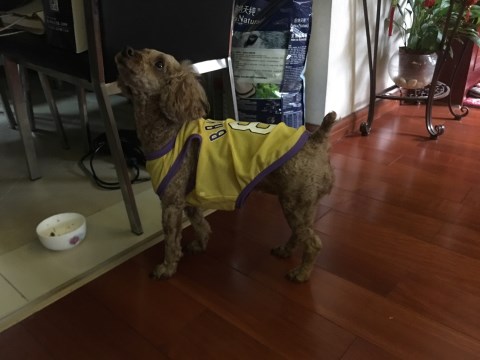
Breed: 2925-n000114-toy_poodle